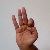
The image shows a hand gesture representing the letter 'F' in Indian Sign Language.